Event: Nepal Earthquake
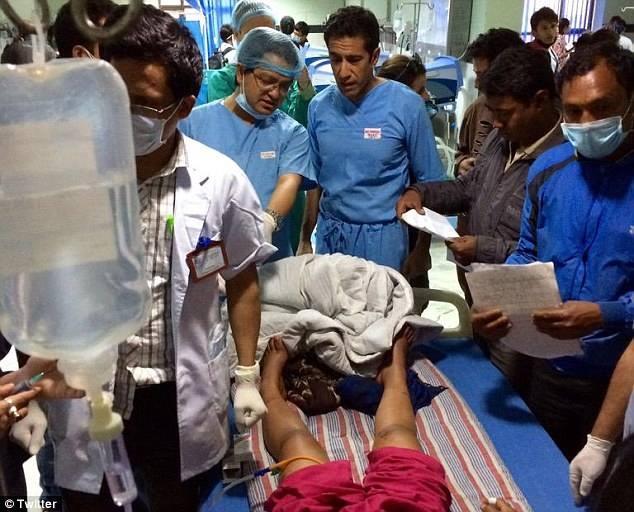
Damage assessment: no_damage